First Congress on the French Language in Canada

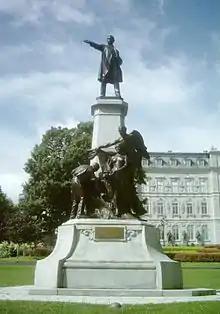
Monument to Honoré Mercier, north of the Grande Allée, in front of the Parliament of Quebec. Inaugurated on June 25, 1912.

In addition to the serious work of the different study sections, the programme of the Congress included activities of a more symbolic character such as the inauguration, Tuesday June 25 at 3:00PM, of the monument to Honoré Mercier on the Quebec parliamentary hill, the awarding of honorific diplomas from the Université Laval, as well as other activities that today would be judged "touristic", such as the Wednesday June 26 morning expedition to the Petit-Cap, the summer residence of the "Messieurs" of the Séminaire de Québec, located in Saint-Joachim de Montmorency. Abbott Charles Thellier de Poncheville and poet Gustave Zidler, who arrived on the morning of June 26, took part to this excursion where congress members feasted, sang songs, read poems, and gave more speeches.